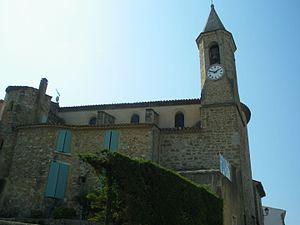
église de Jonquerrettes, Vaucluse, France
Jonquerettes est une commune française située dans le département de Vaucluse, en région Provence-Alpes-Côte d'Azur. Elle fait partie du Grand Avignon.